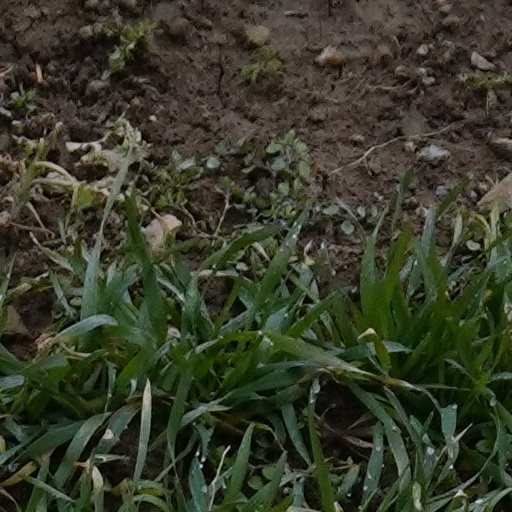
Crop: wheat